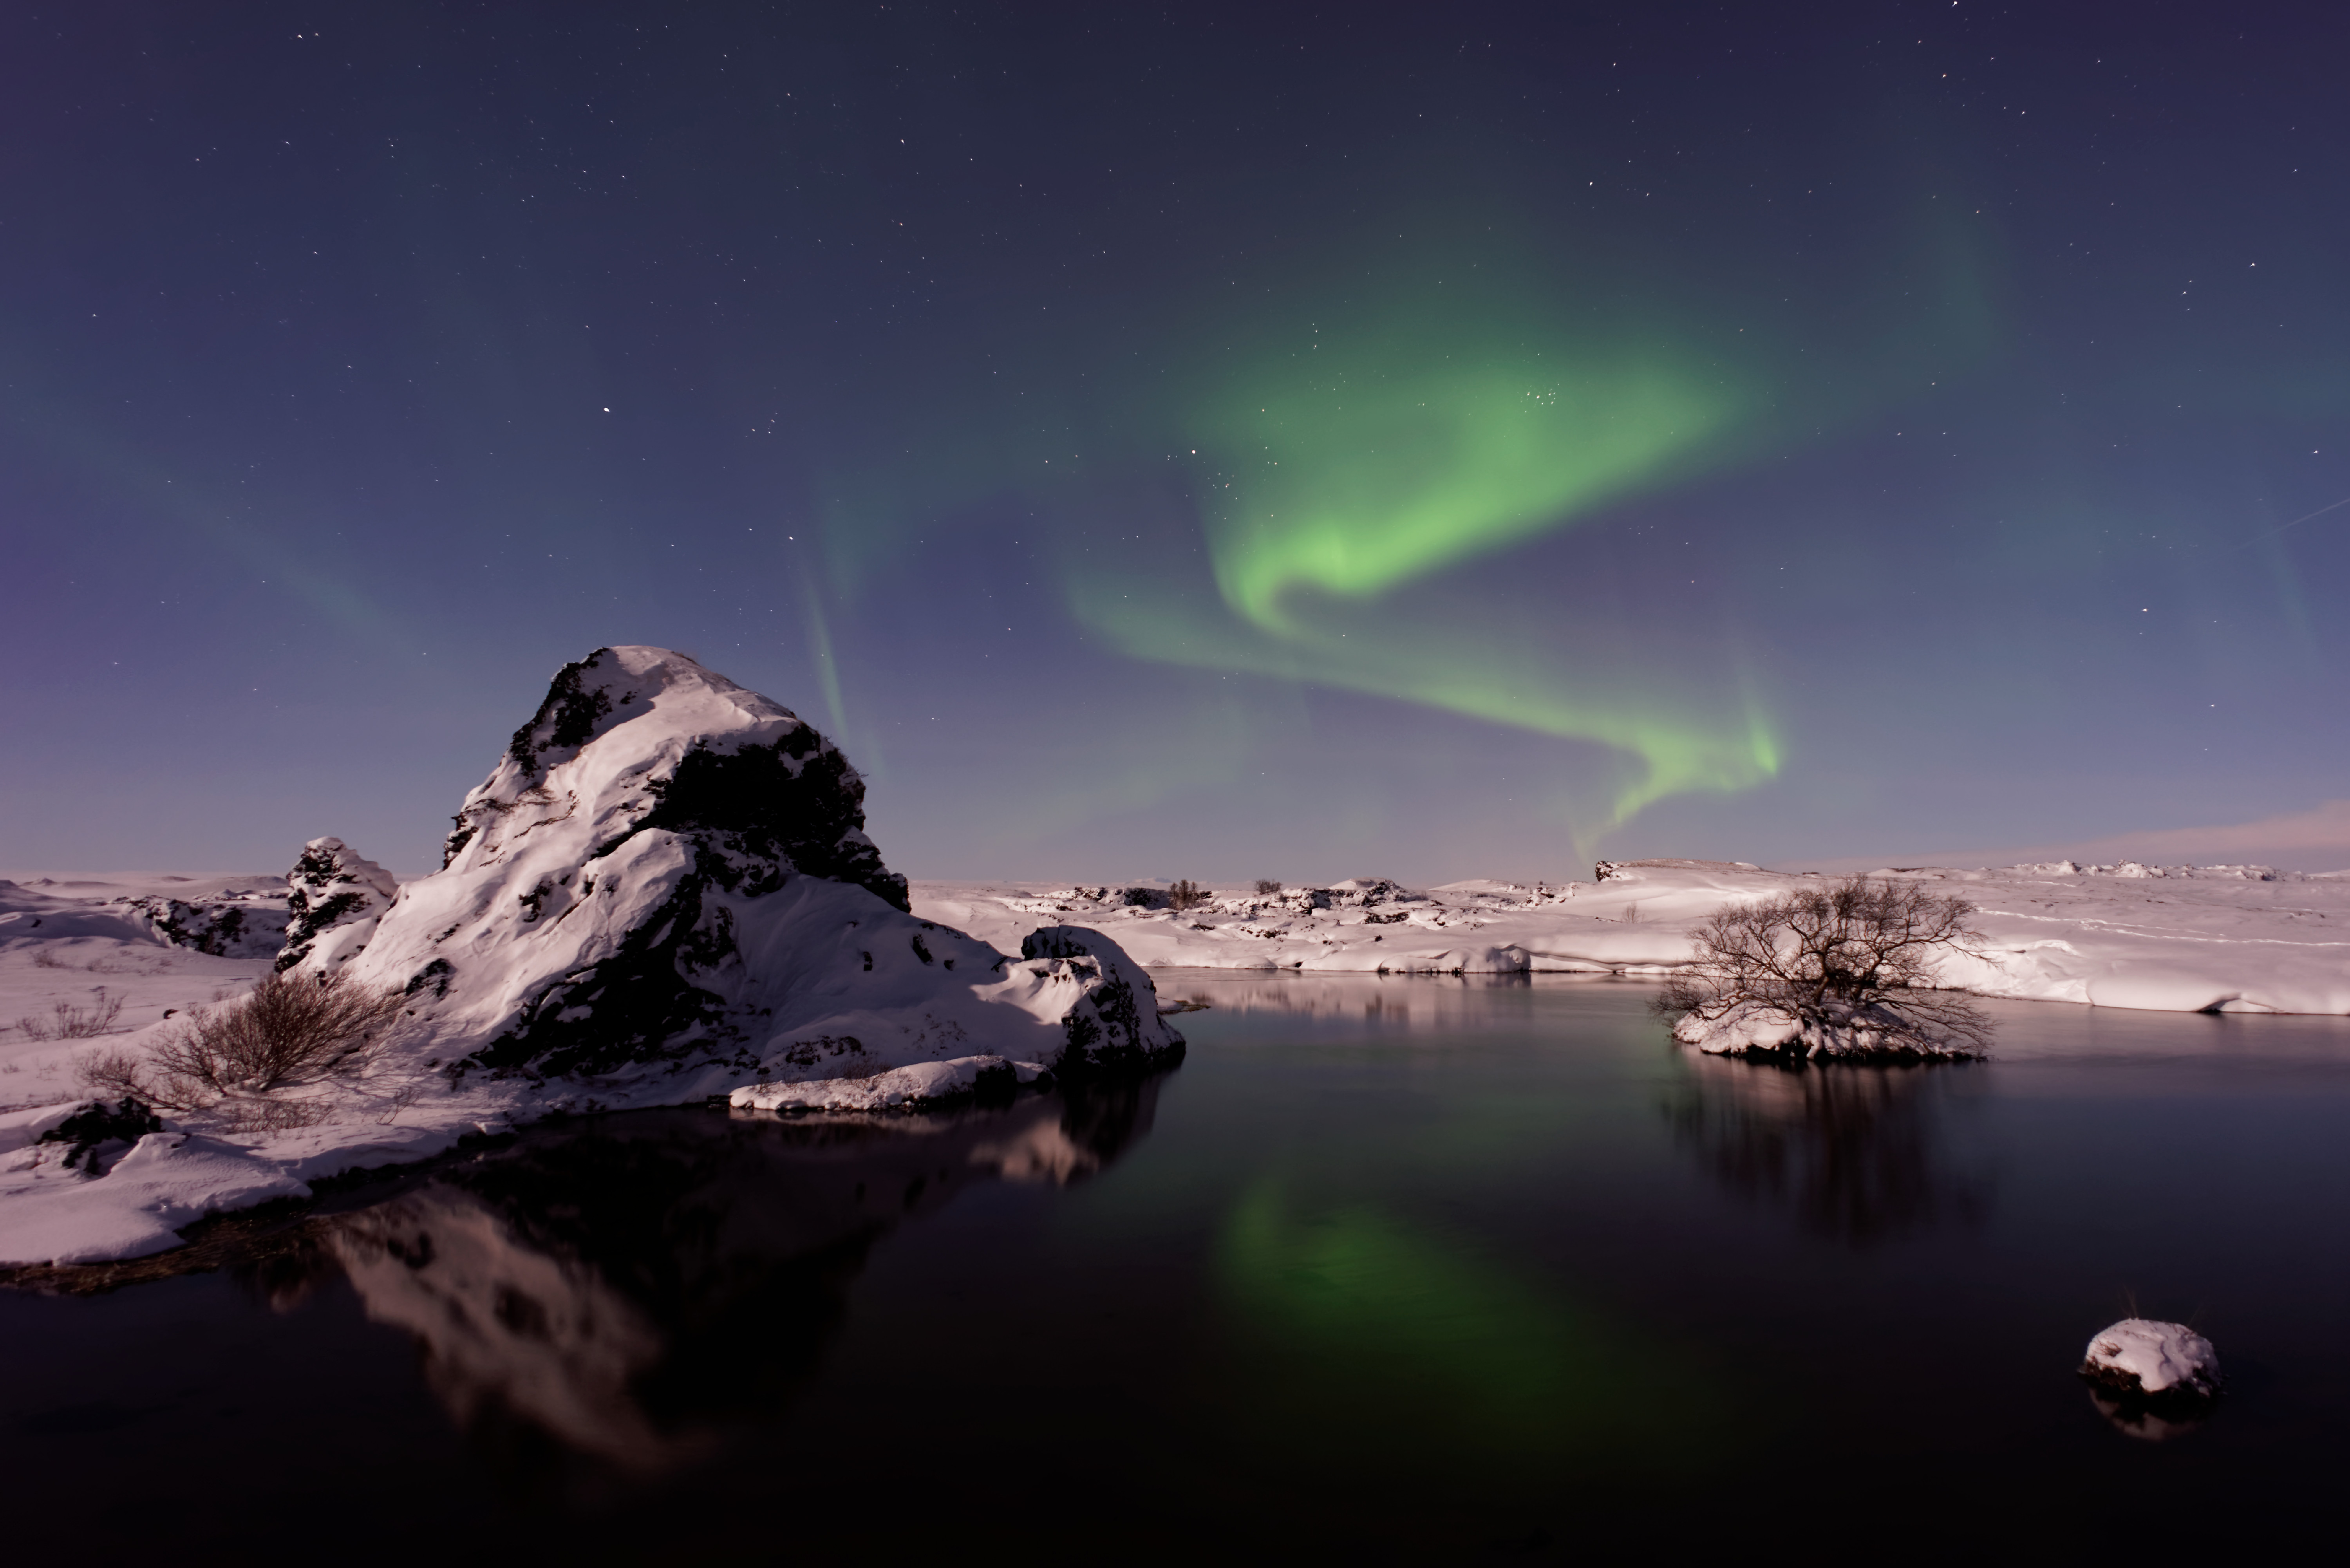
landscape, sea, water, rock, ocean, mountain, snow, cold, light, sky, sunset, night, lake, dawn, atmosphere, travel, evening, reflection, scenic, natural, seashore, moon, aurora, aurora borealis, computer wallpaper